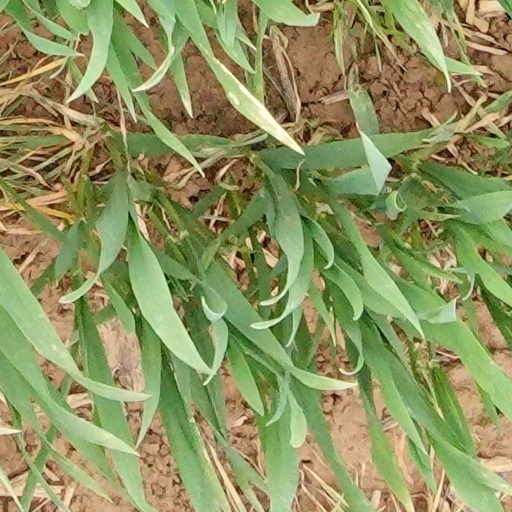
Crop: wheat